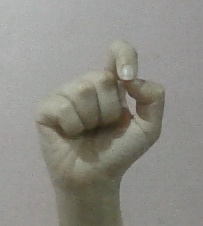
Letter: fa